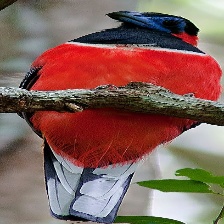
Species: RED NAPED TROGON
Scientific name: HARPACTES KASUMBA